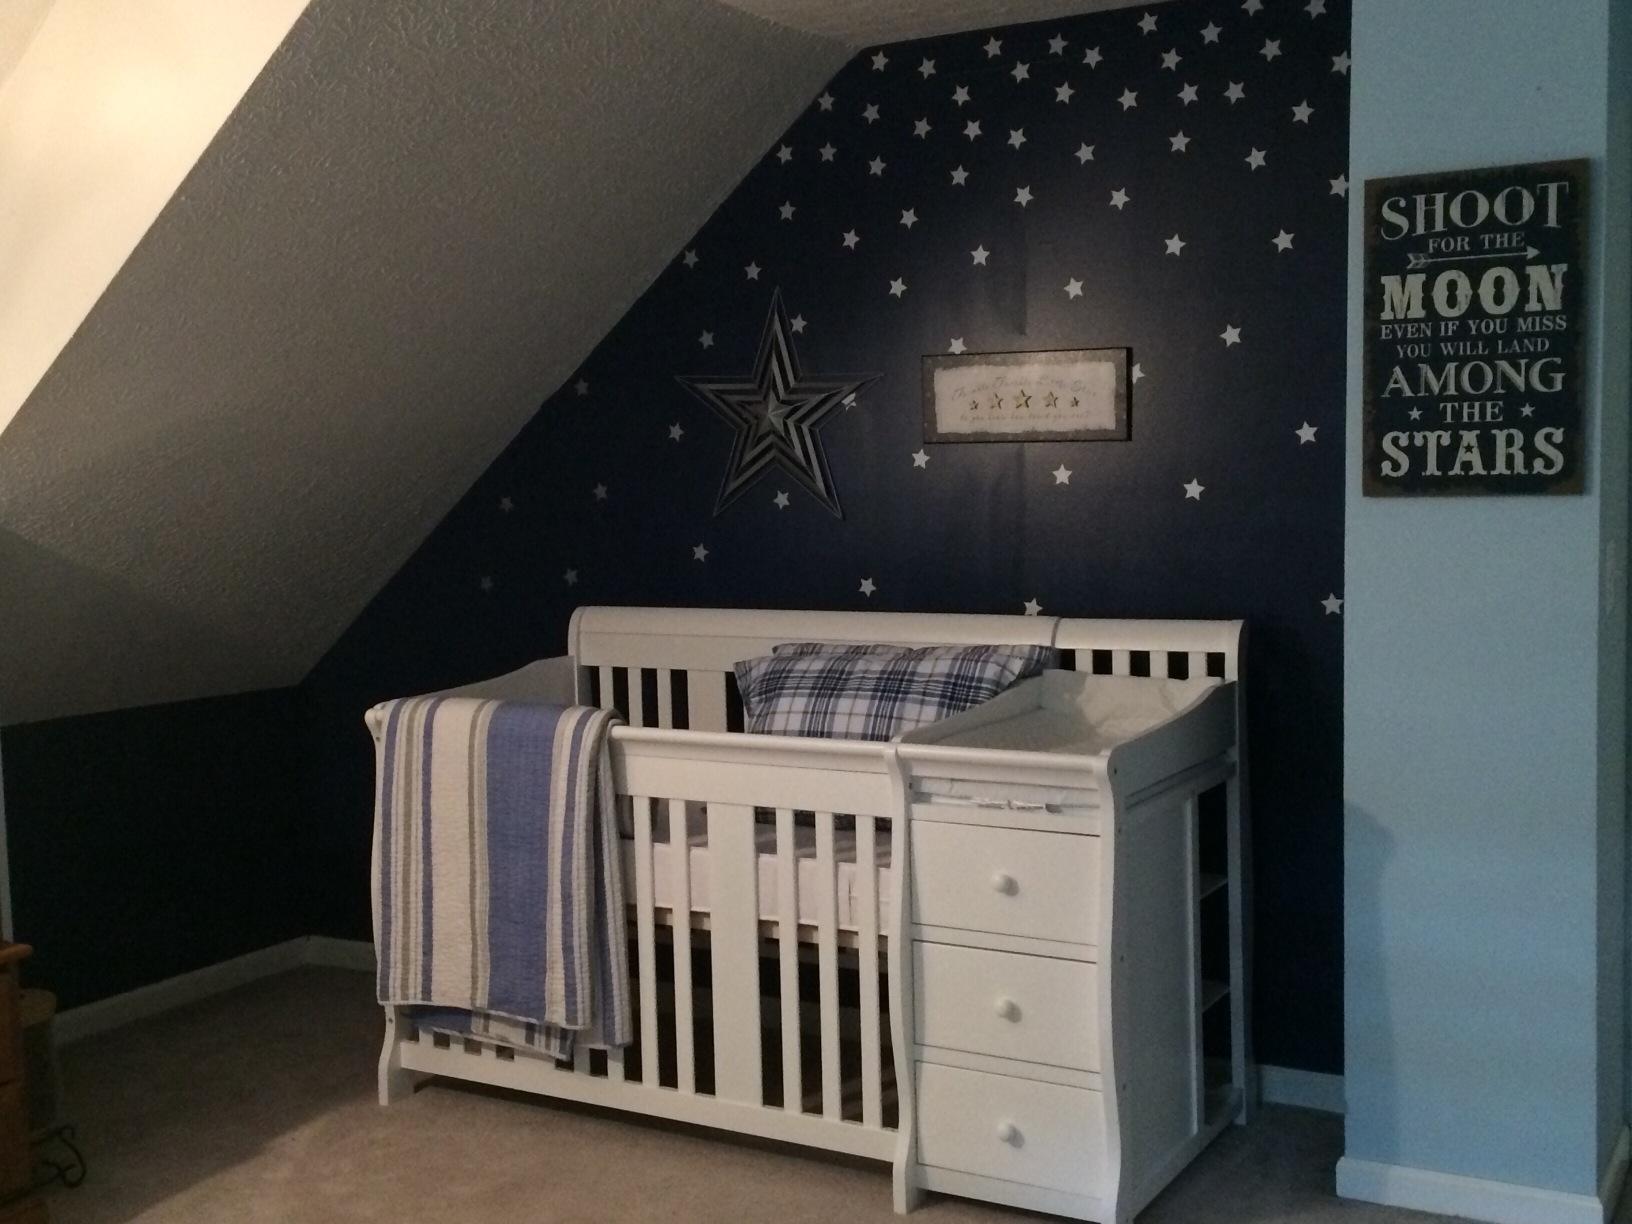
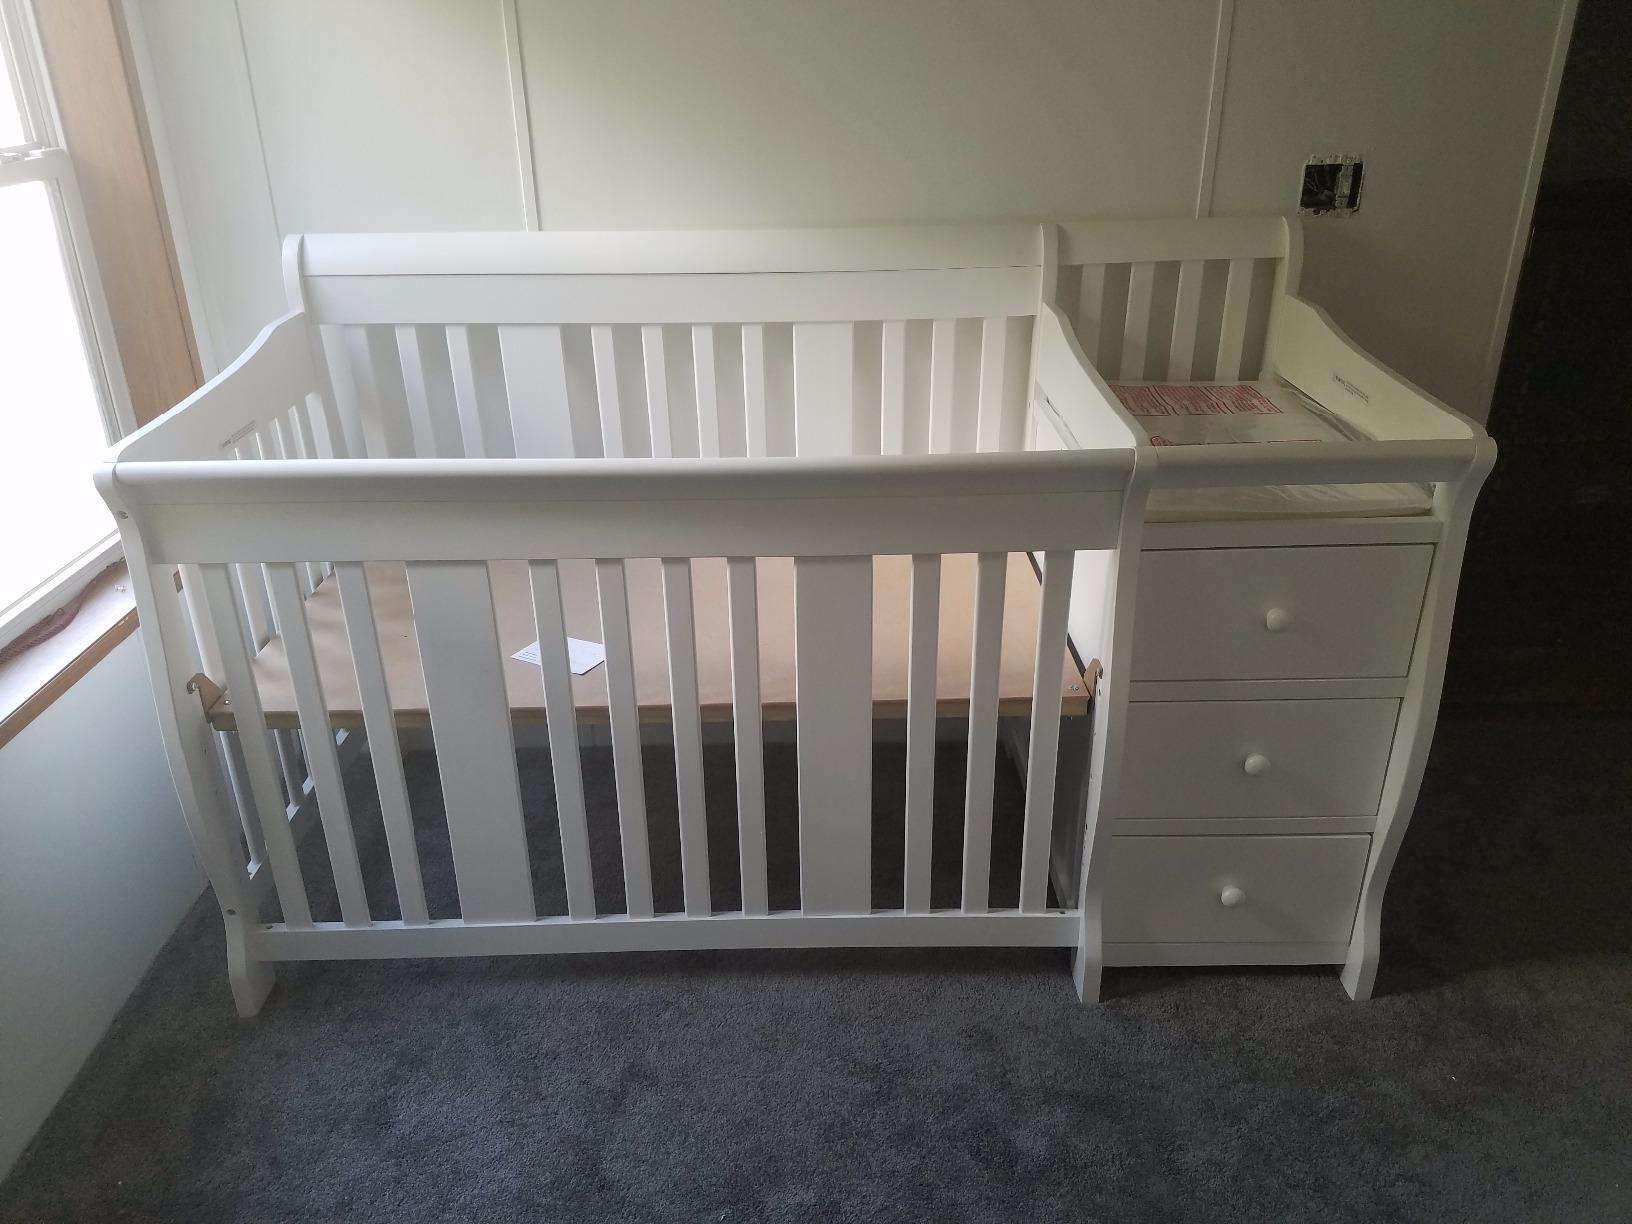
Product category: products_crib
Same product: yes